Rutland County Museum

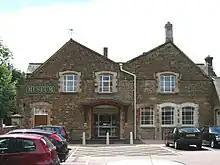
Rutland County Museum Entrance

Rutland County Museum is located in Oakham, Rutland, in the old Riding School of the Rutland Fencible Cavalry which was built in 1794–95. The museum, opened in 1969, houses a collection of objects relating to local rural and agricultural life, social history and archaeology. Temporary exhibitions are shown alongside the permanent displays.